Bresso Airfield

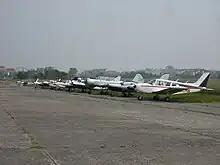
Light aircraft parked at Bresso Airport

Originally built in 1912, the field served as a "factory airfield" until the nearby Breda factory expanded its production to military aircraft for World War I. From 1931 to 1933 it housed the Regia Aeronautica's Terzo Stormo. On April 30, 1944, the Breda factory and the airfield were heavily bombed by 53 American Boeing B-17. Seven aircraft and a few hangars went completely destroyed. At the end of World War II the airport was mostly used as a military flying training camp and to field fighter aircraft as part of the defence system of the city.